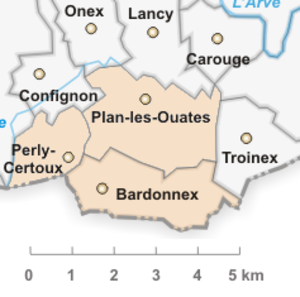
Territoire de l'ancienne commune de Compesières, de 1816 à 1851, canton de Genève.
Compesières désigne à la fois un hameau, une paroisse et une ancienne commune du canton de Genève.